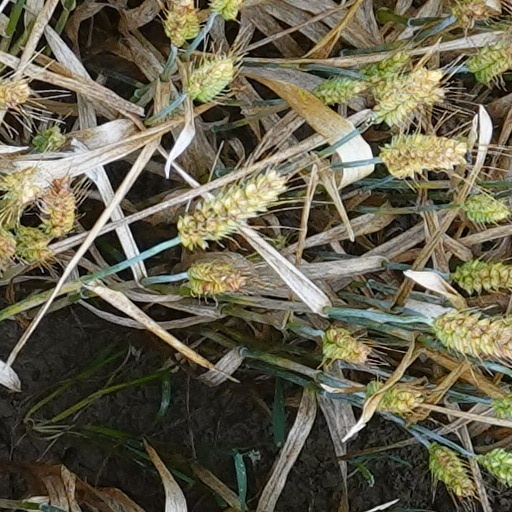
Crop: wheat